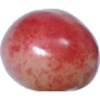
Label: Cherry Rainier 1